1985 NBA draft

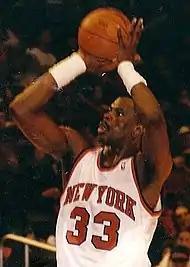
Patrick Ewing, the 1st pick

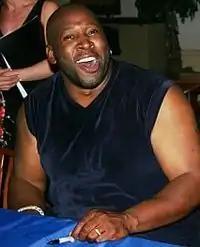
Wayman Tisdale, the 2nd pick

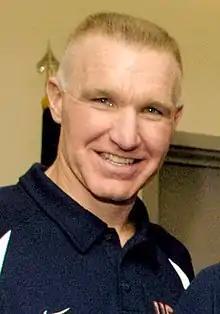
Chris Mullin, the 7th pick

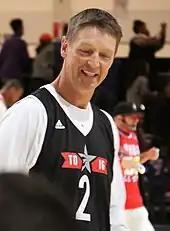
Detlef Schrempf, the 8th pick

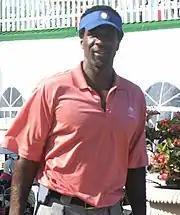
Charles Oakley, the 9th pick

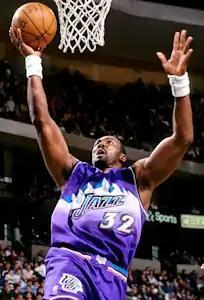
Karl Malone, the 13th pick

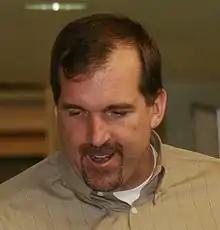
Bill Wennington, the 16th pick

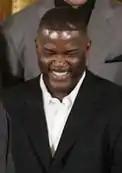
Joe Dumars, the 18th pick

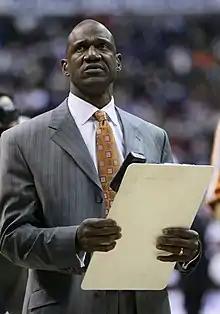
Terry Porter, the 24th pick

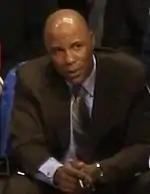
Mario Elie, the 160th pick

* Further compensation for draft choices previously traded away by Ted Stepien.